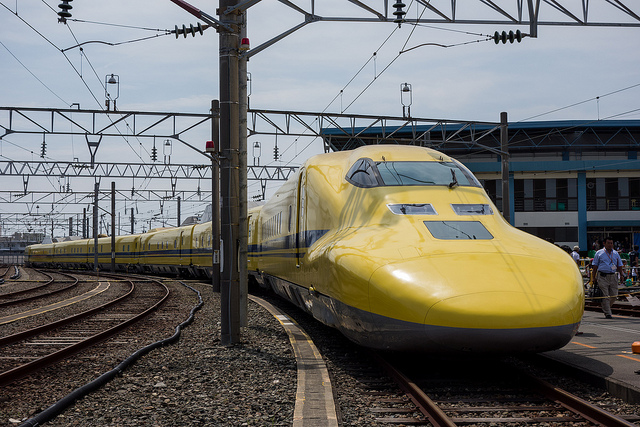
A yellow urban-style train travels along it's track.

A yellow train traveling past a building next to passengers.

A new age train pulling into a station, in the day.

A yellow bullet train sitting at a station.

A uniquely shaped yellow train that is going down the tracks.